Banana connector

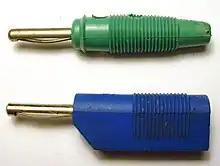
Banana plugs with the curved spring visible

The original plug consists of a cylindrical metal pin about long. This pin length is still common in Europe and other parts of the world. However, other sizes have emerged, such as pins, which can commonly be found in the US. Other lengths between and are less common.